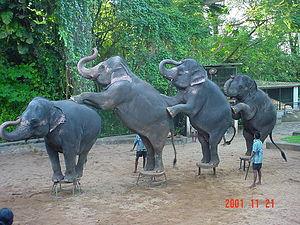
La danse des éléphants au zoo de Dehiwala, au Sri Lanka